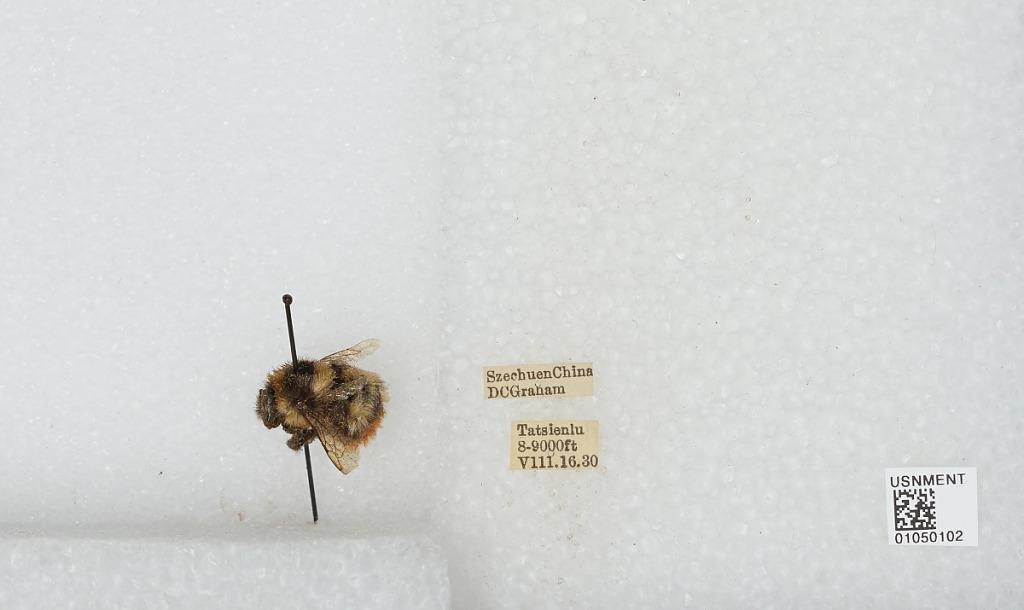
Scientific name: Bombus sp.
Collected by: D. Graham
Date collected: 1930-8-16
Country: China
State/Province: Sichuan
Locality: Kangding